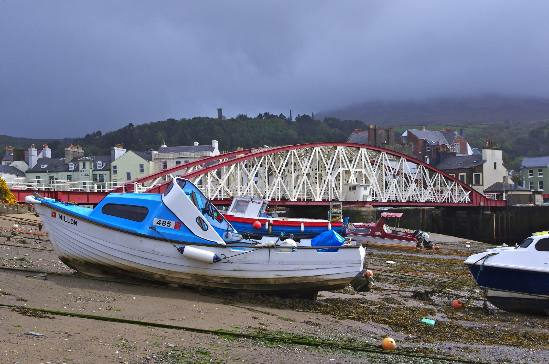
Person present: No